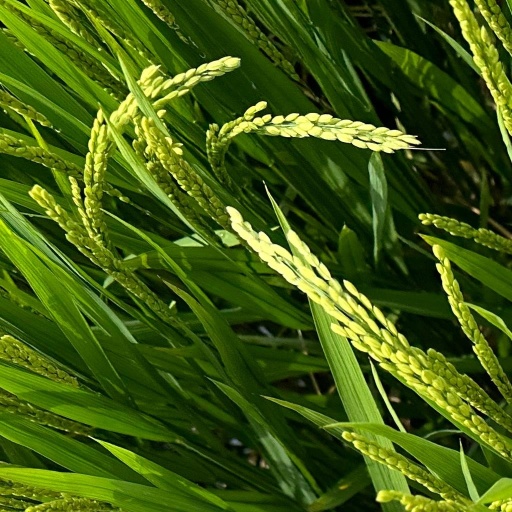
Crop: rice